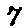
Label: 7